Sulfate-methane transition zone

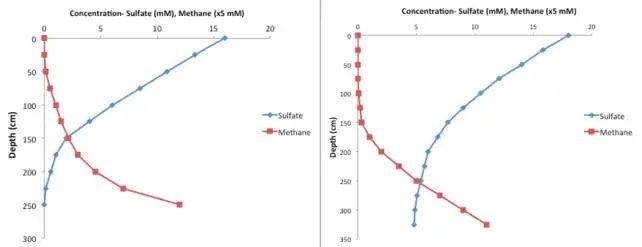

Here, sulfate diffusing down and methane diffusing up coincide, resulting in anaerobic oxidation of methane (AOM). This metabolism take sulfate and methane in a 1:1 ratio and produces certain carbon species (mainly bicarbonate) and sulfide. It is through AOM that sulfate and methane concentrations remain relatively low within the SMTZ.